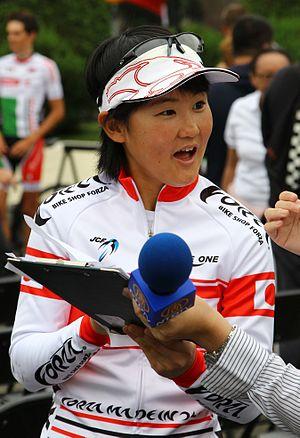
Eri Yonamine, née le 25 avril 1991, est une coureuse cycliste japonaise, membre de l'équipe Alé Cipollini. Elle est notamment championne du Japon du contre-la-montre en 2013, 2015, 2016, 2017, 2018, 2019, et championne du Japon de la course en ligne en 2013, 2016, 2017, 2018, 2019 et de VTT en 2014.